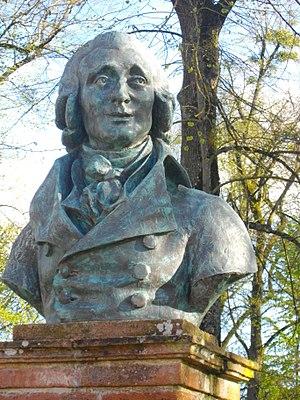
Buste d'Antoine Portal, médecin né à Gaillac, pris en avril 2016 vers 18h.
Antoine Portal, né à Gaillac le 5 janvier 1742 et mort à Paris le 23 juillet 1832, est un médecin, anatomiste, biologiste et historien de la médecine français, dont les relations étroites avec Louis XVIII — il était premier médecin du roi — permirent la création de l'Académie de médecine. C'était le grand-père d'Émilie de Vialar, grâce à l'héritage duquel elle put démarrer sa congrégation hospitalière.
Gaillac est une commune française, située dans le département du Tarn, dans la région Occitanie. Ses habitants se nomment des Gaillacois.